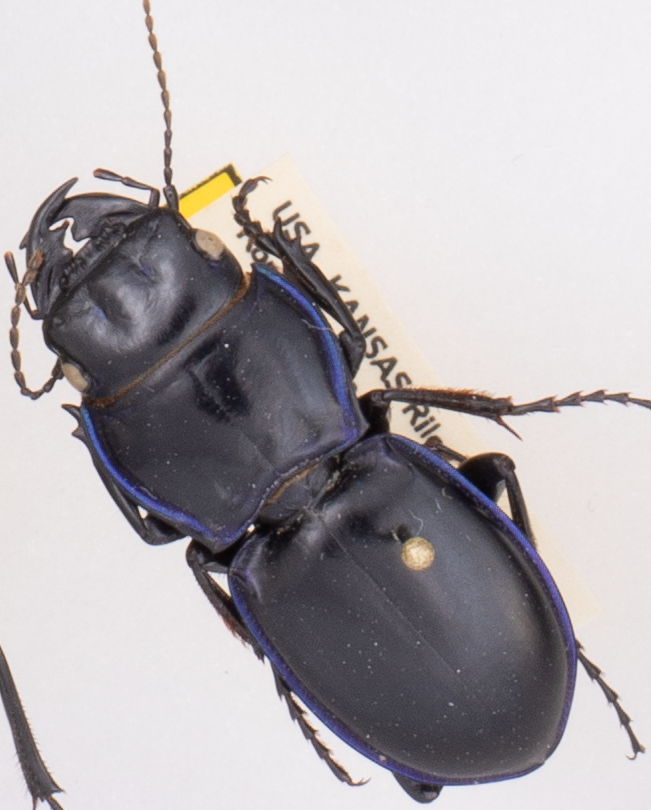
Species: Pasimachus elongatus
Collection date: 2019-06-03
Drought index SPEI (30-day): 1.77
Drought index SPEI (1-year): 1.45
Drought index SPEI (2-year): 0.03